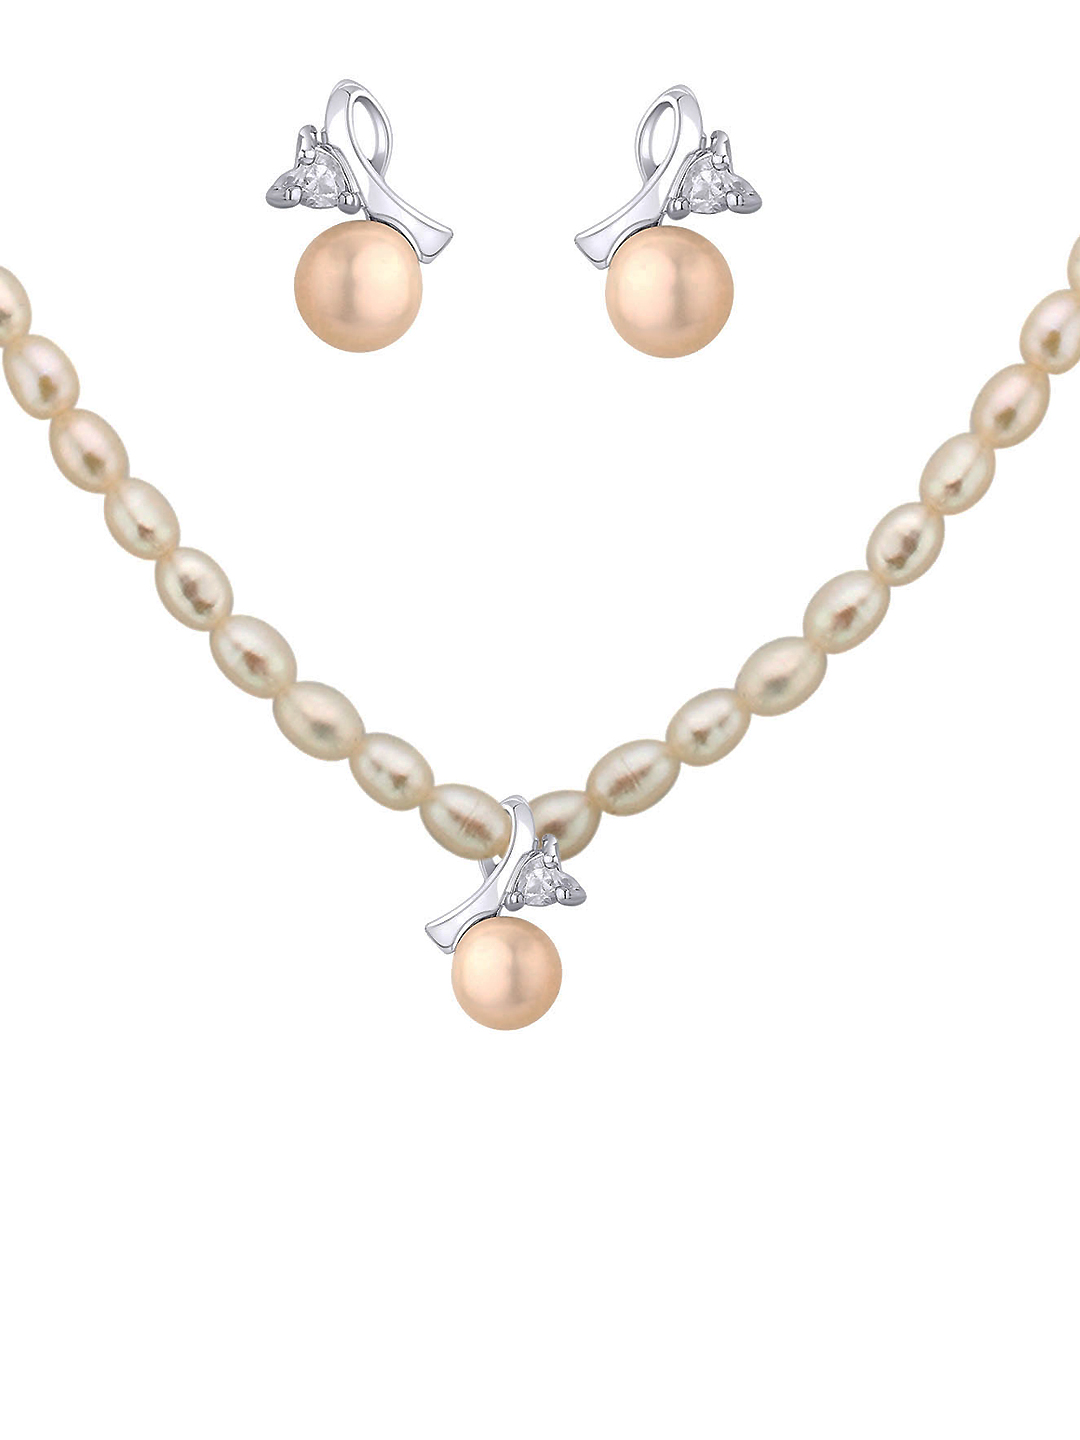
Miki Pearl Women Ivory Jewellery Set
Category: Accessories / Jewellery / Jewellery Set
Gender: Women
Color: White
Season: Summer 2012
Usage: Casual